Pichi

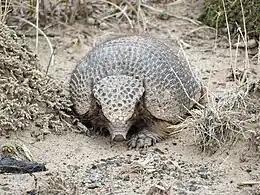
Pichi in Chubut Province (Argentina)

Pichis are solitary and diurnal. They dig burrows in sandy soil, which they use for shelter from extremes of weather. The burrows have a dome-shaped entrance and a single passage that can reach several metres in length, before terminating in a bare, unlined, resting chamber. They do not inhabit their burrows for extended periods, digging new ones at least every few weeks, and sometimes daily. During the winter, when the weather is more extreme, the burrows may be deeper than they are in the summer, reaching as much as below ground.